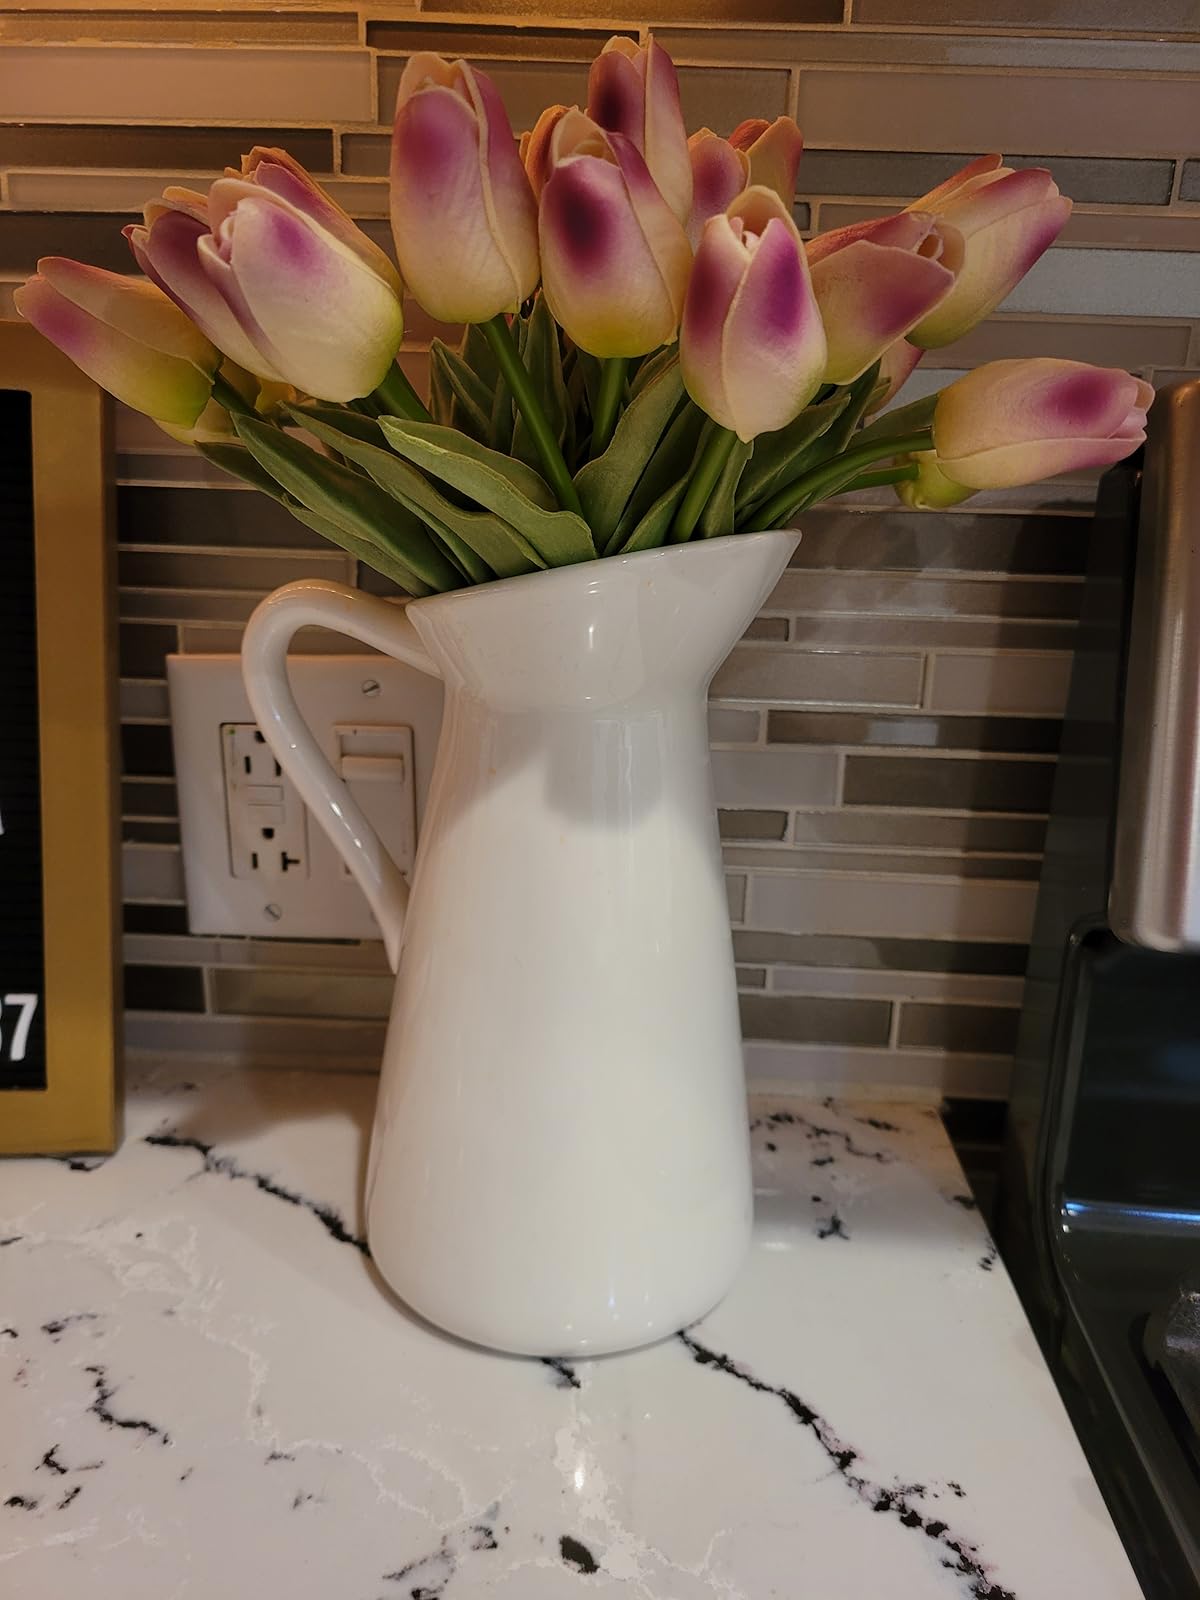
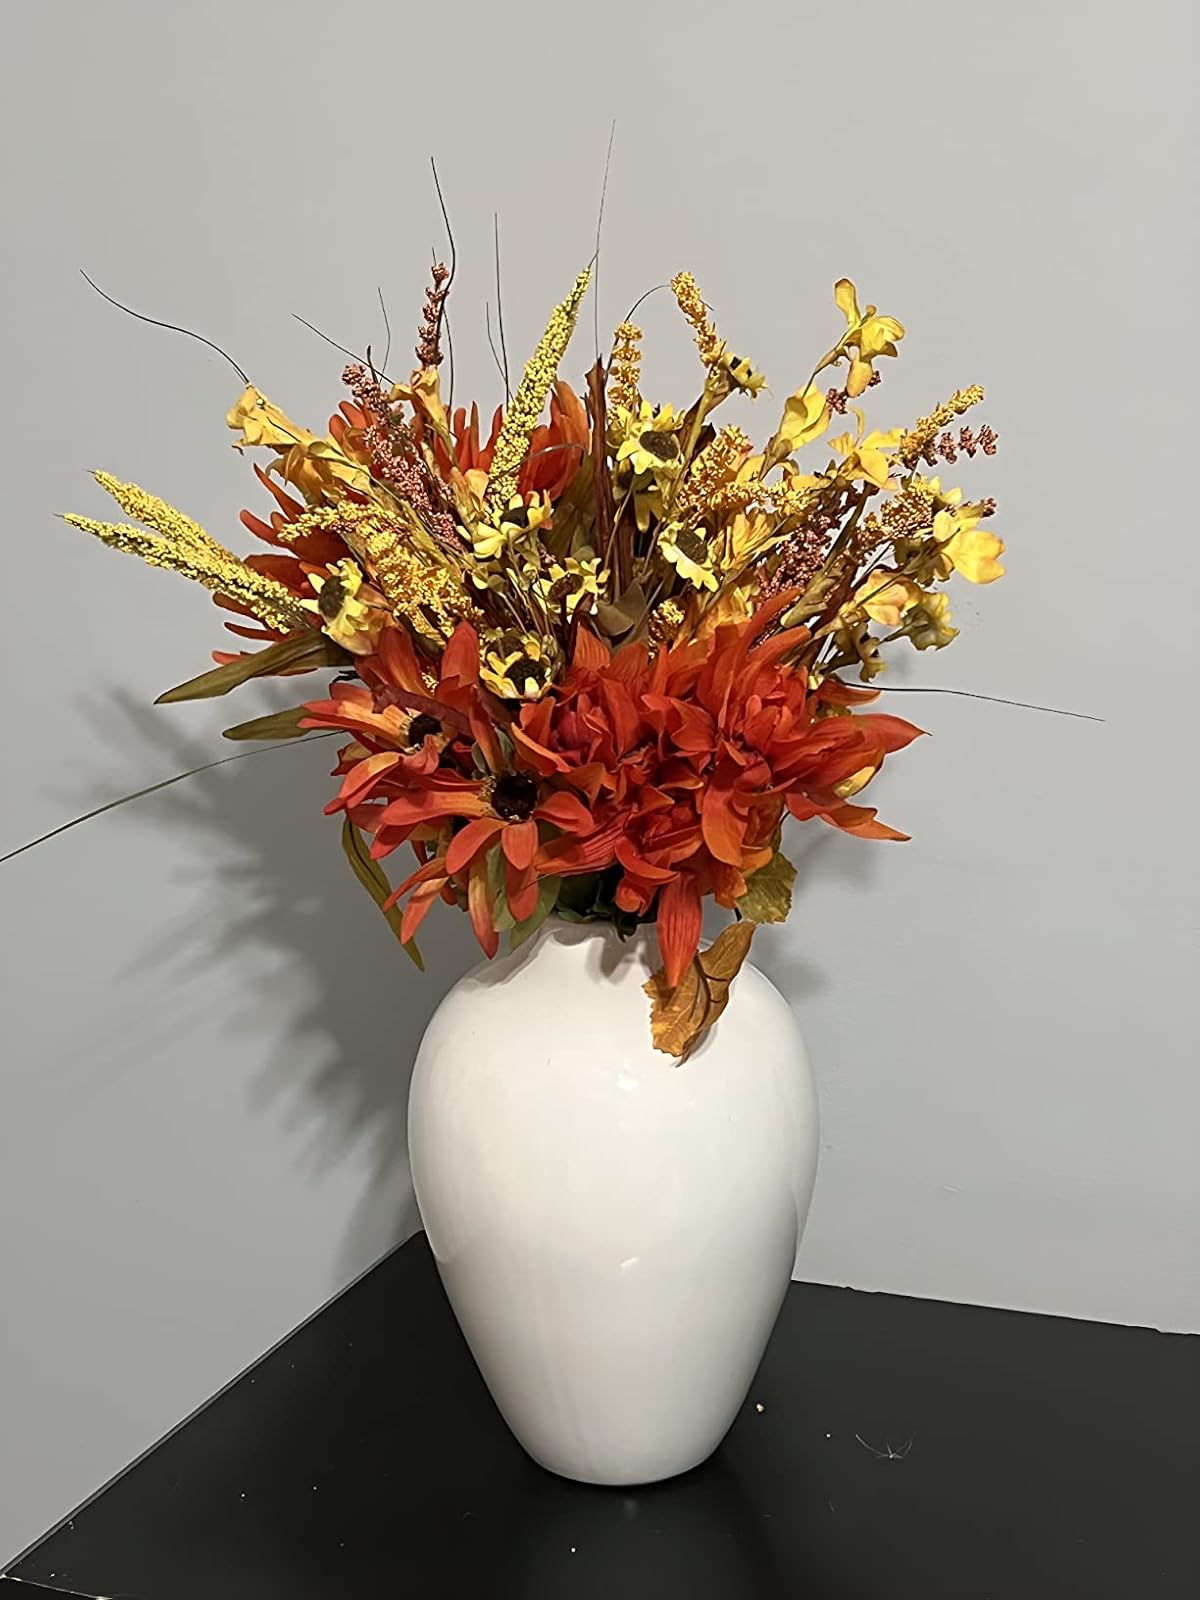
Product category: vase
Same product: no